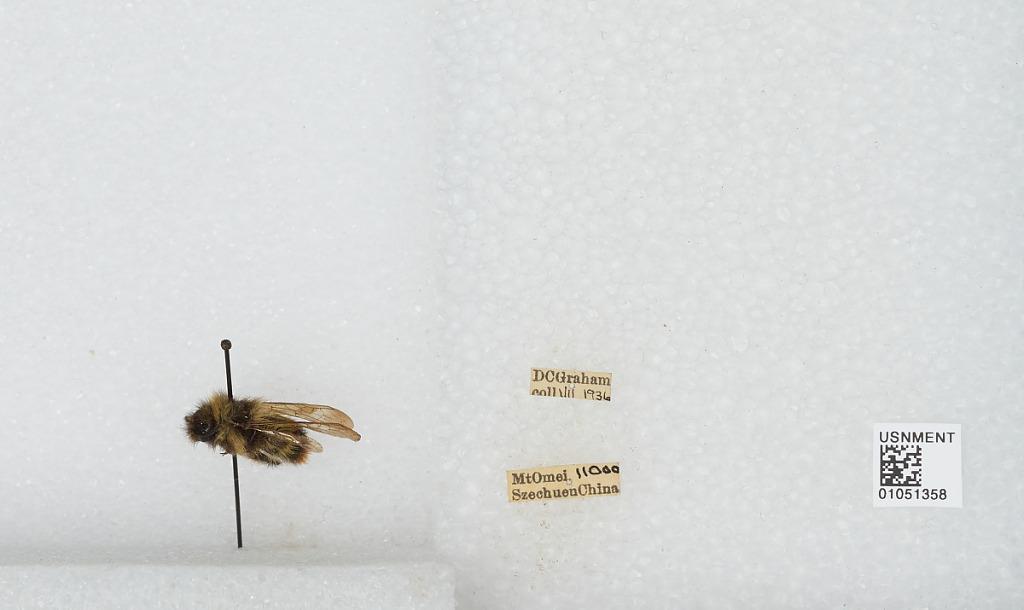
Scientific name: Bombus sp.
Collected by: D. Graham
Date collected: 1936-7-
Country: China
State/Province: Sichuan
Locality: Mount Emei